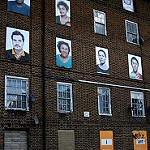
Scene: Outdoor